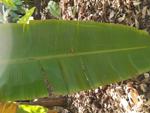
Label: xamthomonas